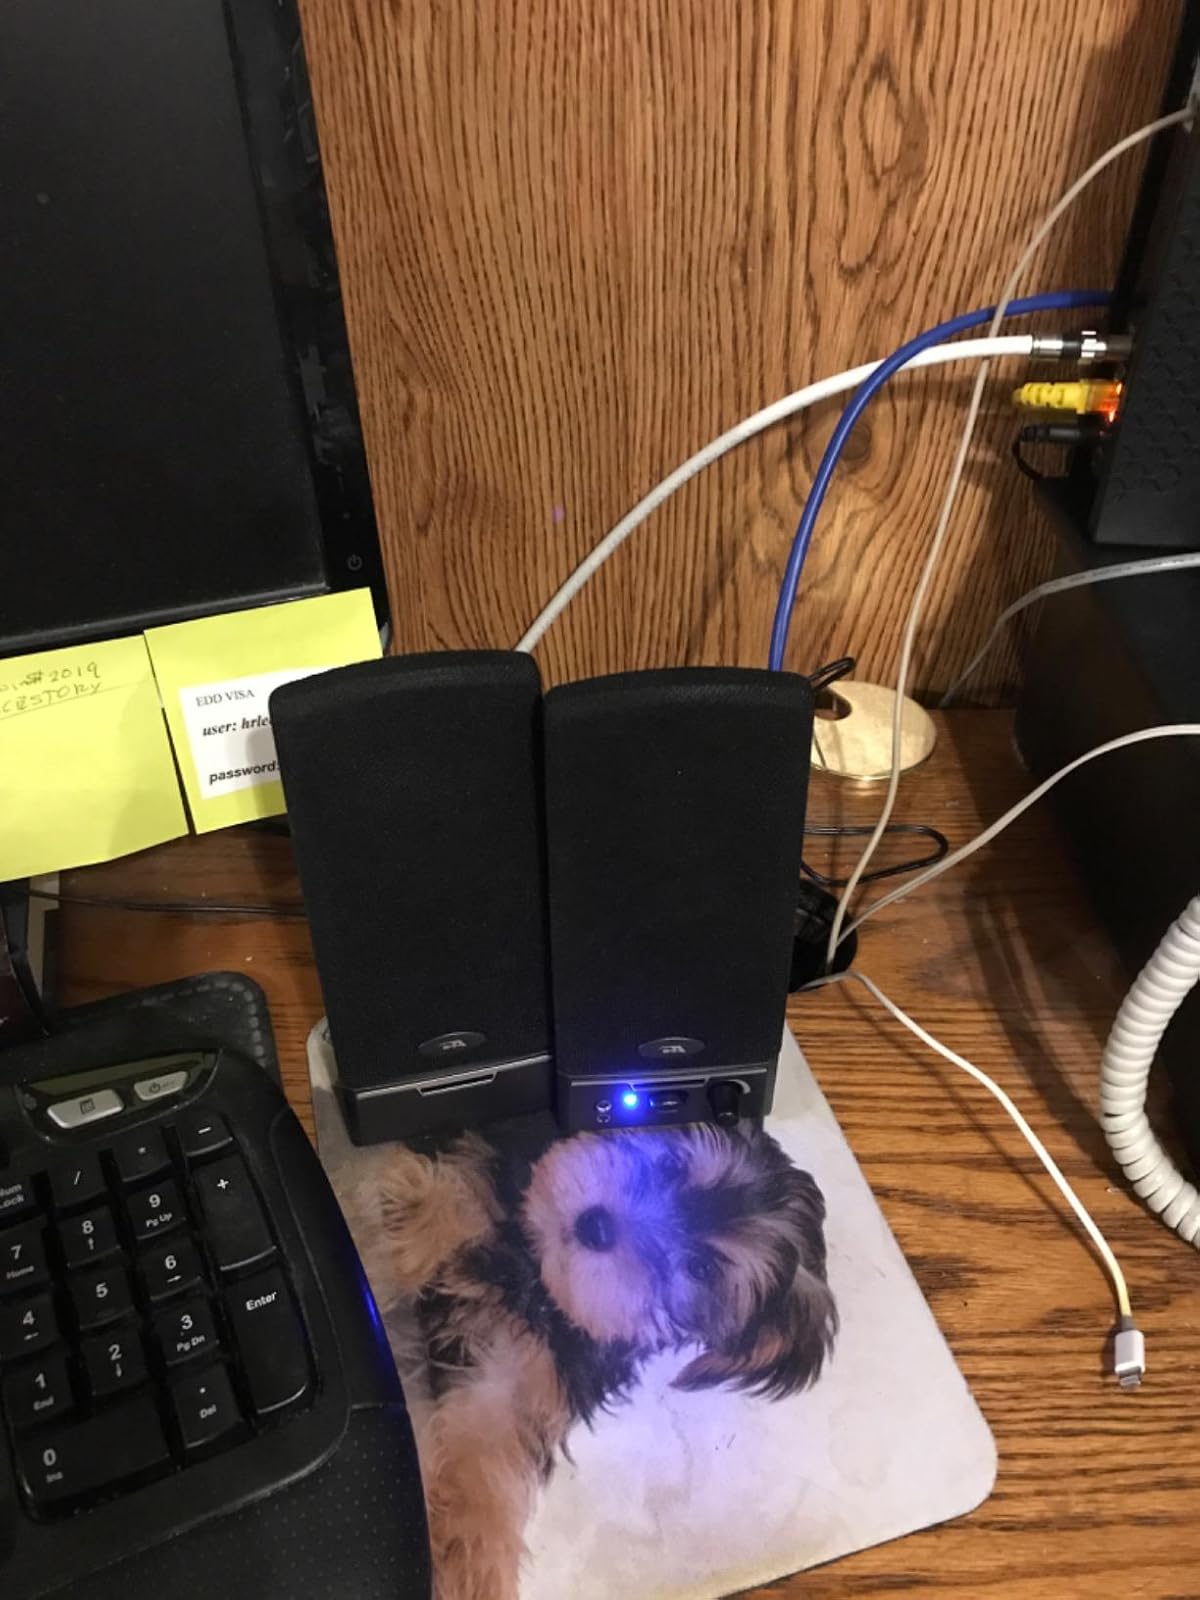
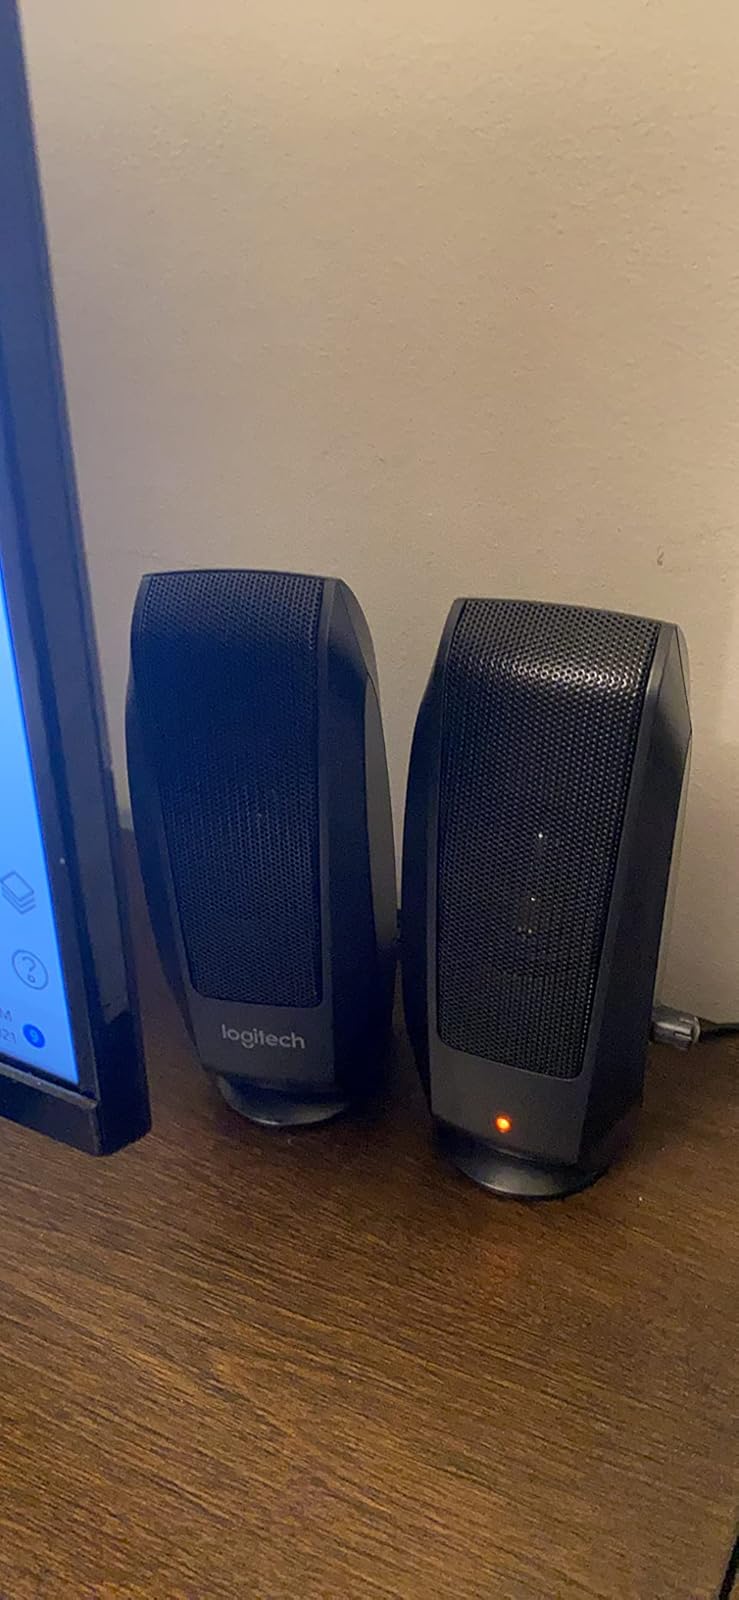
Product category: speaker
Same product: no